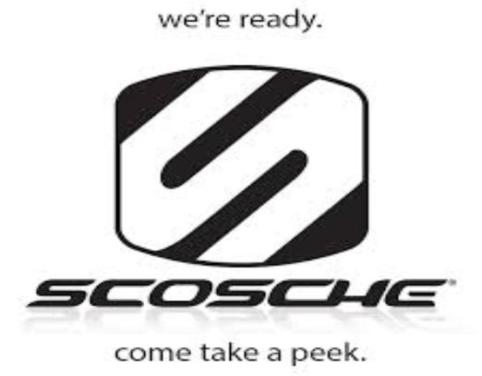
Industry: Electronic